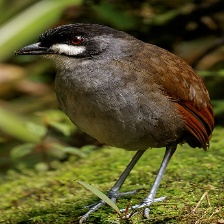
Species: JOCOTOCO ANTPITTA
Scientific name: GRALLARIA RIDGELYI